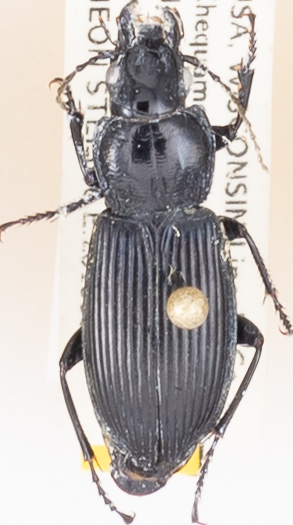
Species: Pterostichus melanarius melanarius
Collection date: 2018-08-07
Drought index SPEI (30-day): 0.48
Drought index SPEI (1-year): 0.142
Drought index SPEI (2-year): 2.01